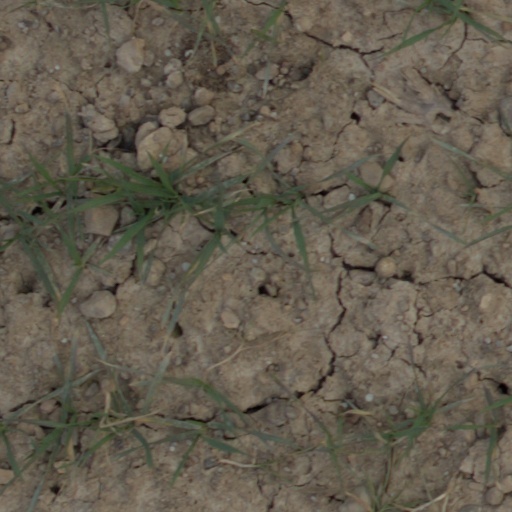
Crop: wheat